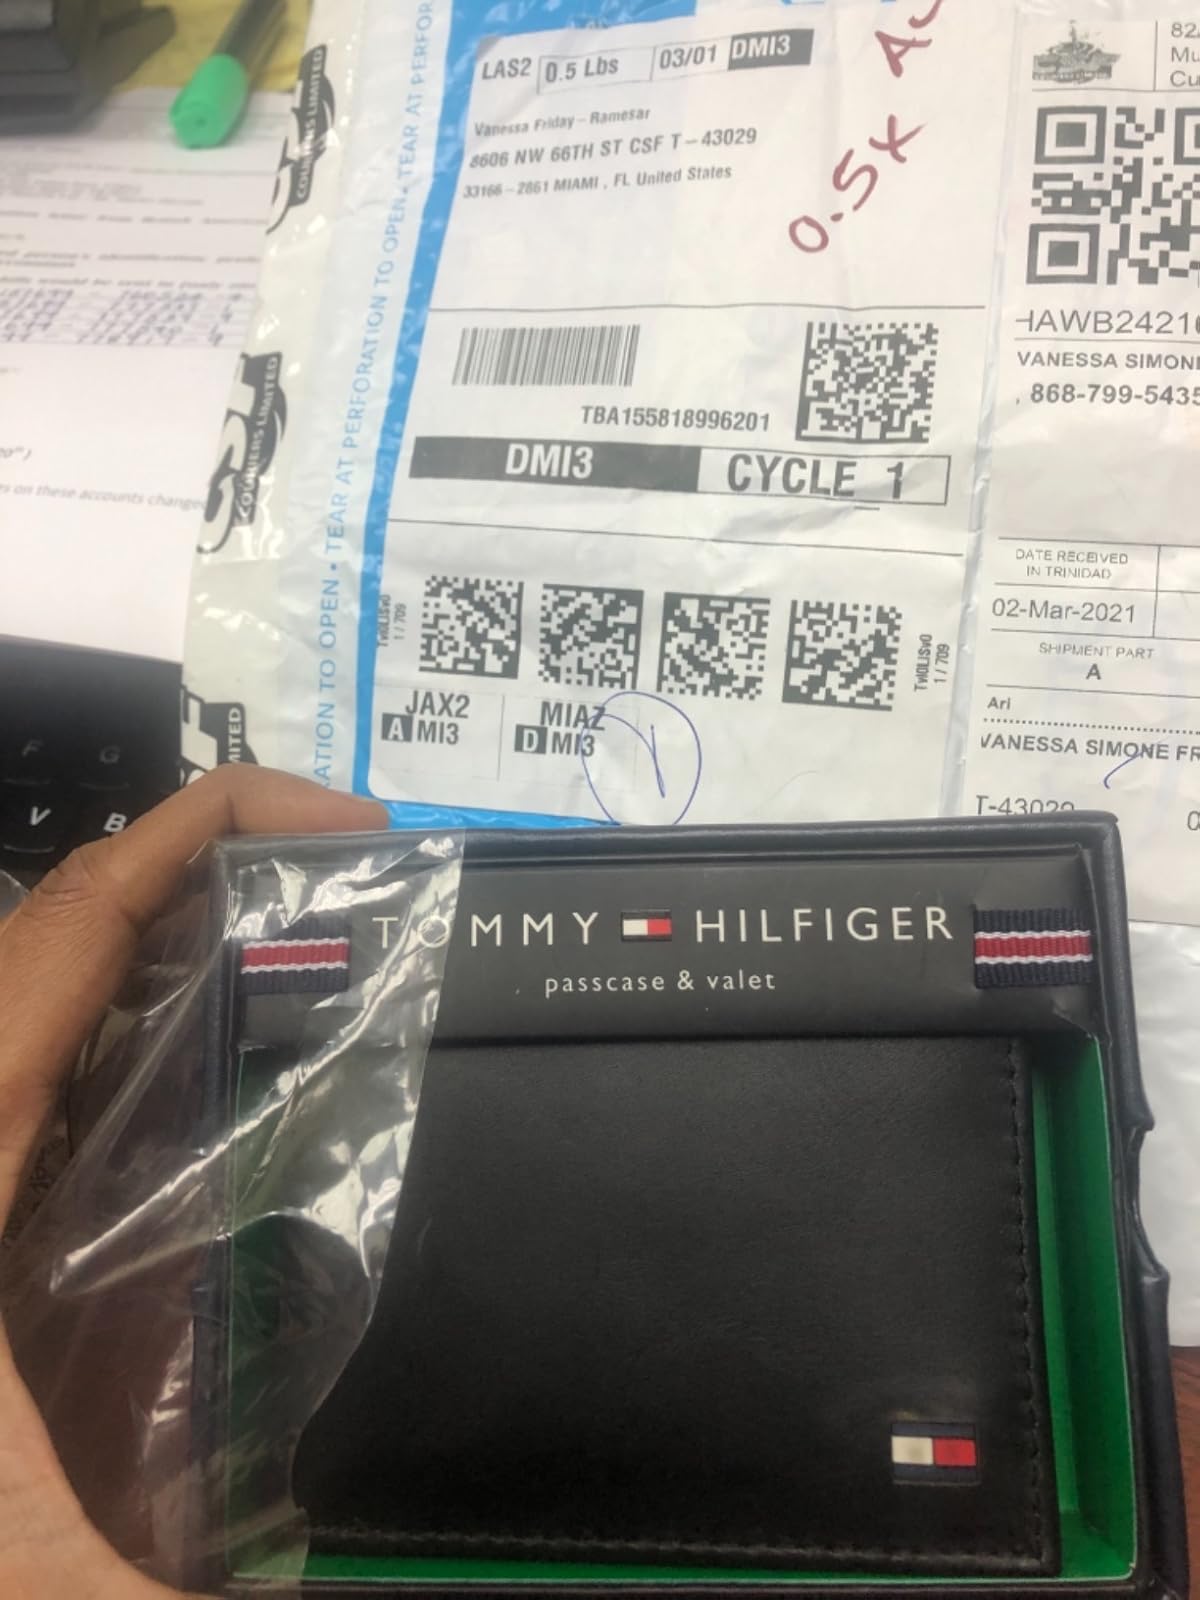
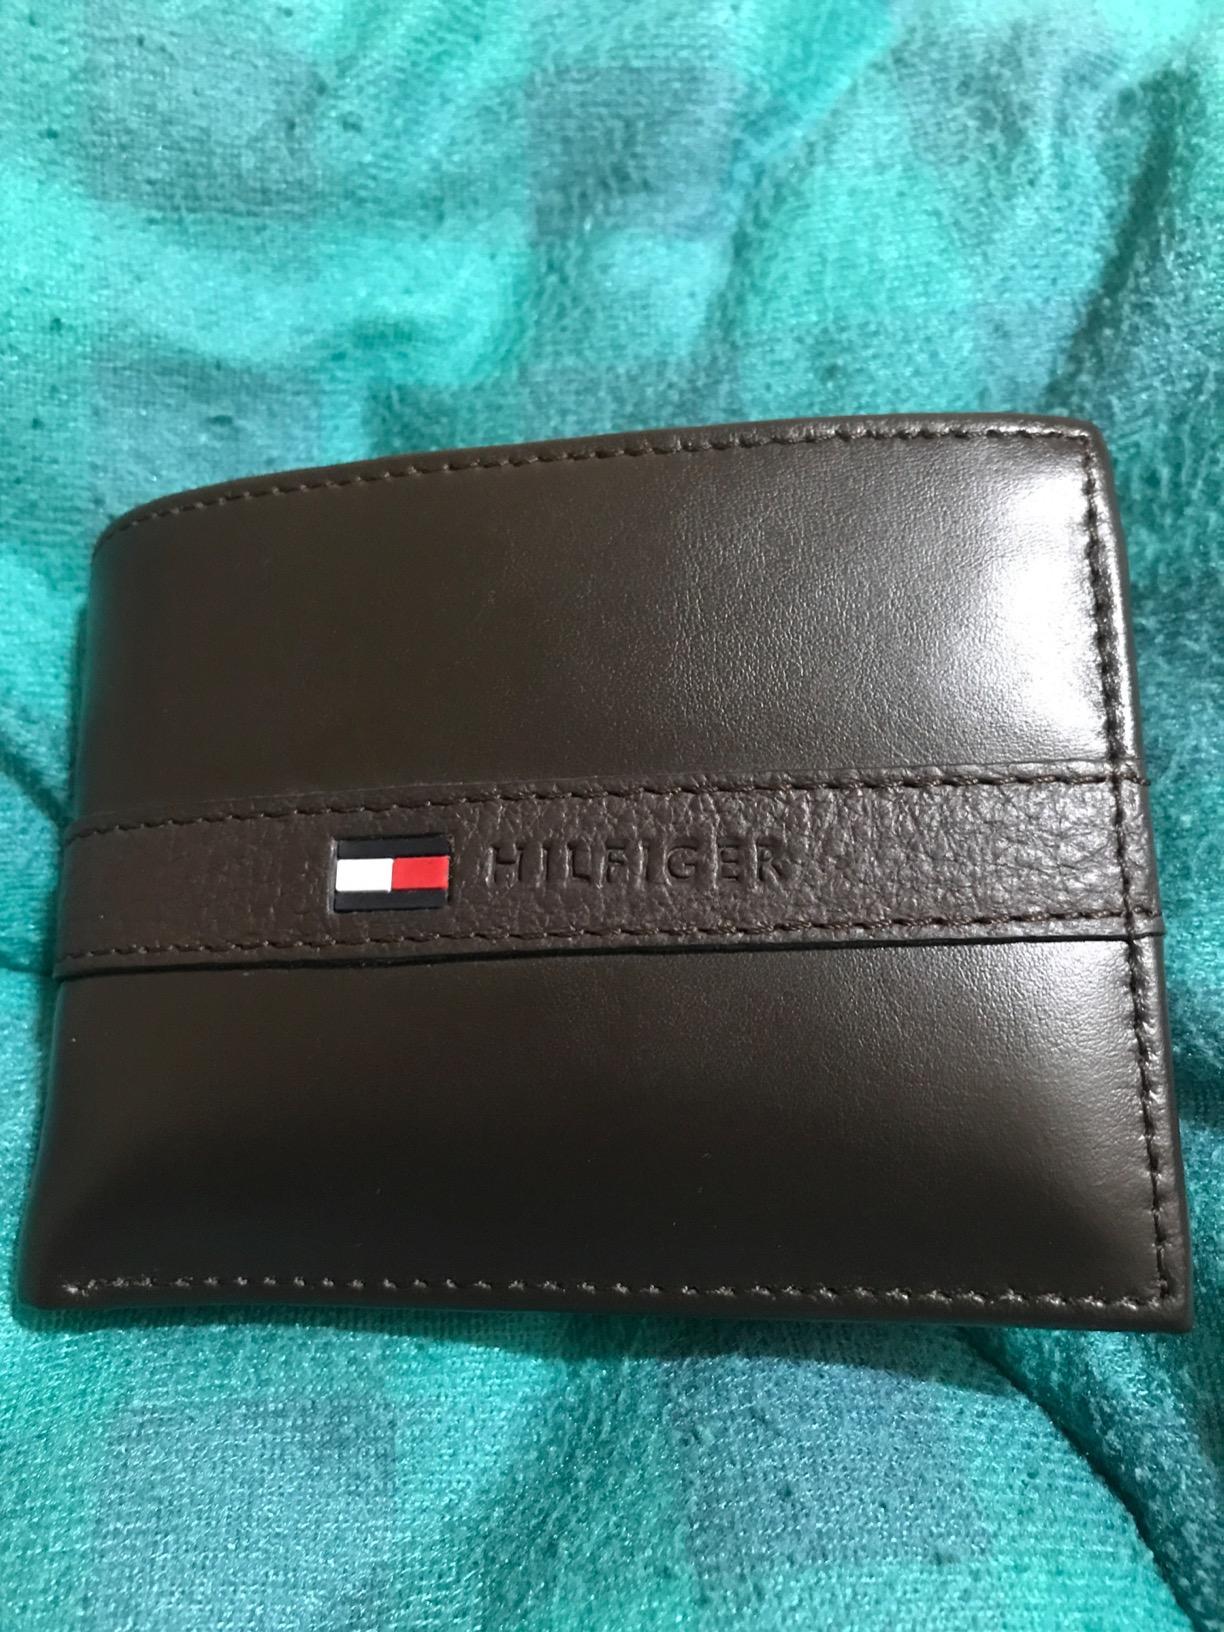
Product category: accessories_wallet
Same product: no